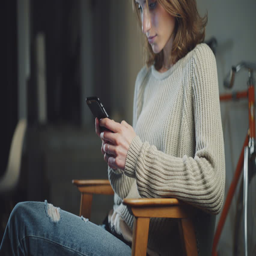
pretty young woman reading information via her smartphone in internet , hipster girl sitting at vintage chair and chatting with friends at social networks , cozy interior in the background